XL-100

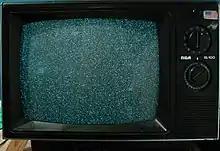
RCA XL-100

The XL-100 was a line of solid-state television sets introduced by RCA in 1971. The "XL" stands for extended life chassis while the 100 refers to RCA's emphasis of 100% solid-state chassis. Initially the top-of-the-line RCA color televisions, they would become lower-end as the Colortrak and Dimensia series were introduced (in the mid-1970s and early 1980s, respectively) The original models replaced the RCA "Vista" and "New Vista" color television series. The XL 100 name was discontinued in the late 1990s.